Ferrocarriles Nacionales de México

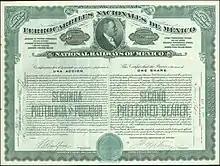
Share of the National Railways of Mexico, issued 9. May 1910

The beginnings of rail transport in Mexico date back to the concessions granted by Maximilian I of Mexico, mostly to foreign companies, and continued by Benito Juárez.